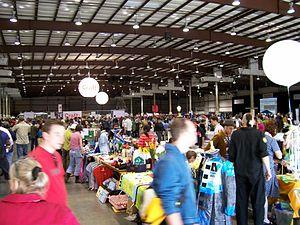
La culture maker est une culture contemporaine constituant une branche de la culture Do it yourself tournée vers la technologie et la création en groupe. La communauté des makers apprécie de prendre part à des projets orientés ingénierie. Les domaines typiques de ces projets sont ainsi l'électronique, la robotique, l'impression 3D et l'usage des machines-outils à commande numérique, mais également des activités plus traditionnelles telles que la métallurgie, la menuiserie, les arts traditionnels et l'artisanat.